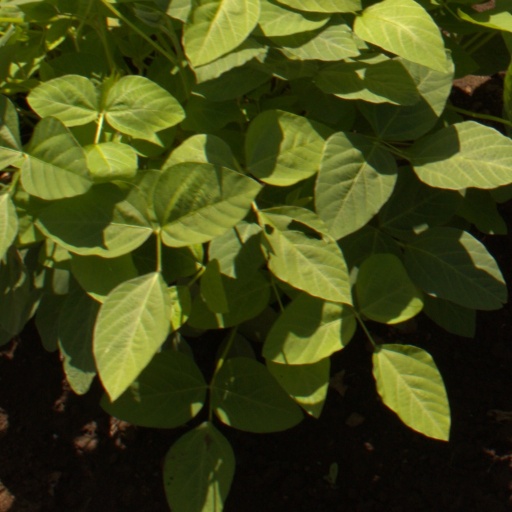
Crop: soybean